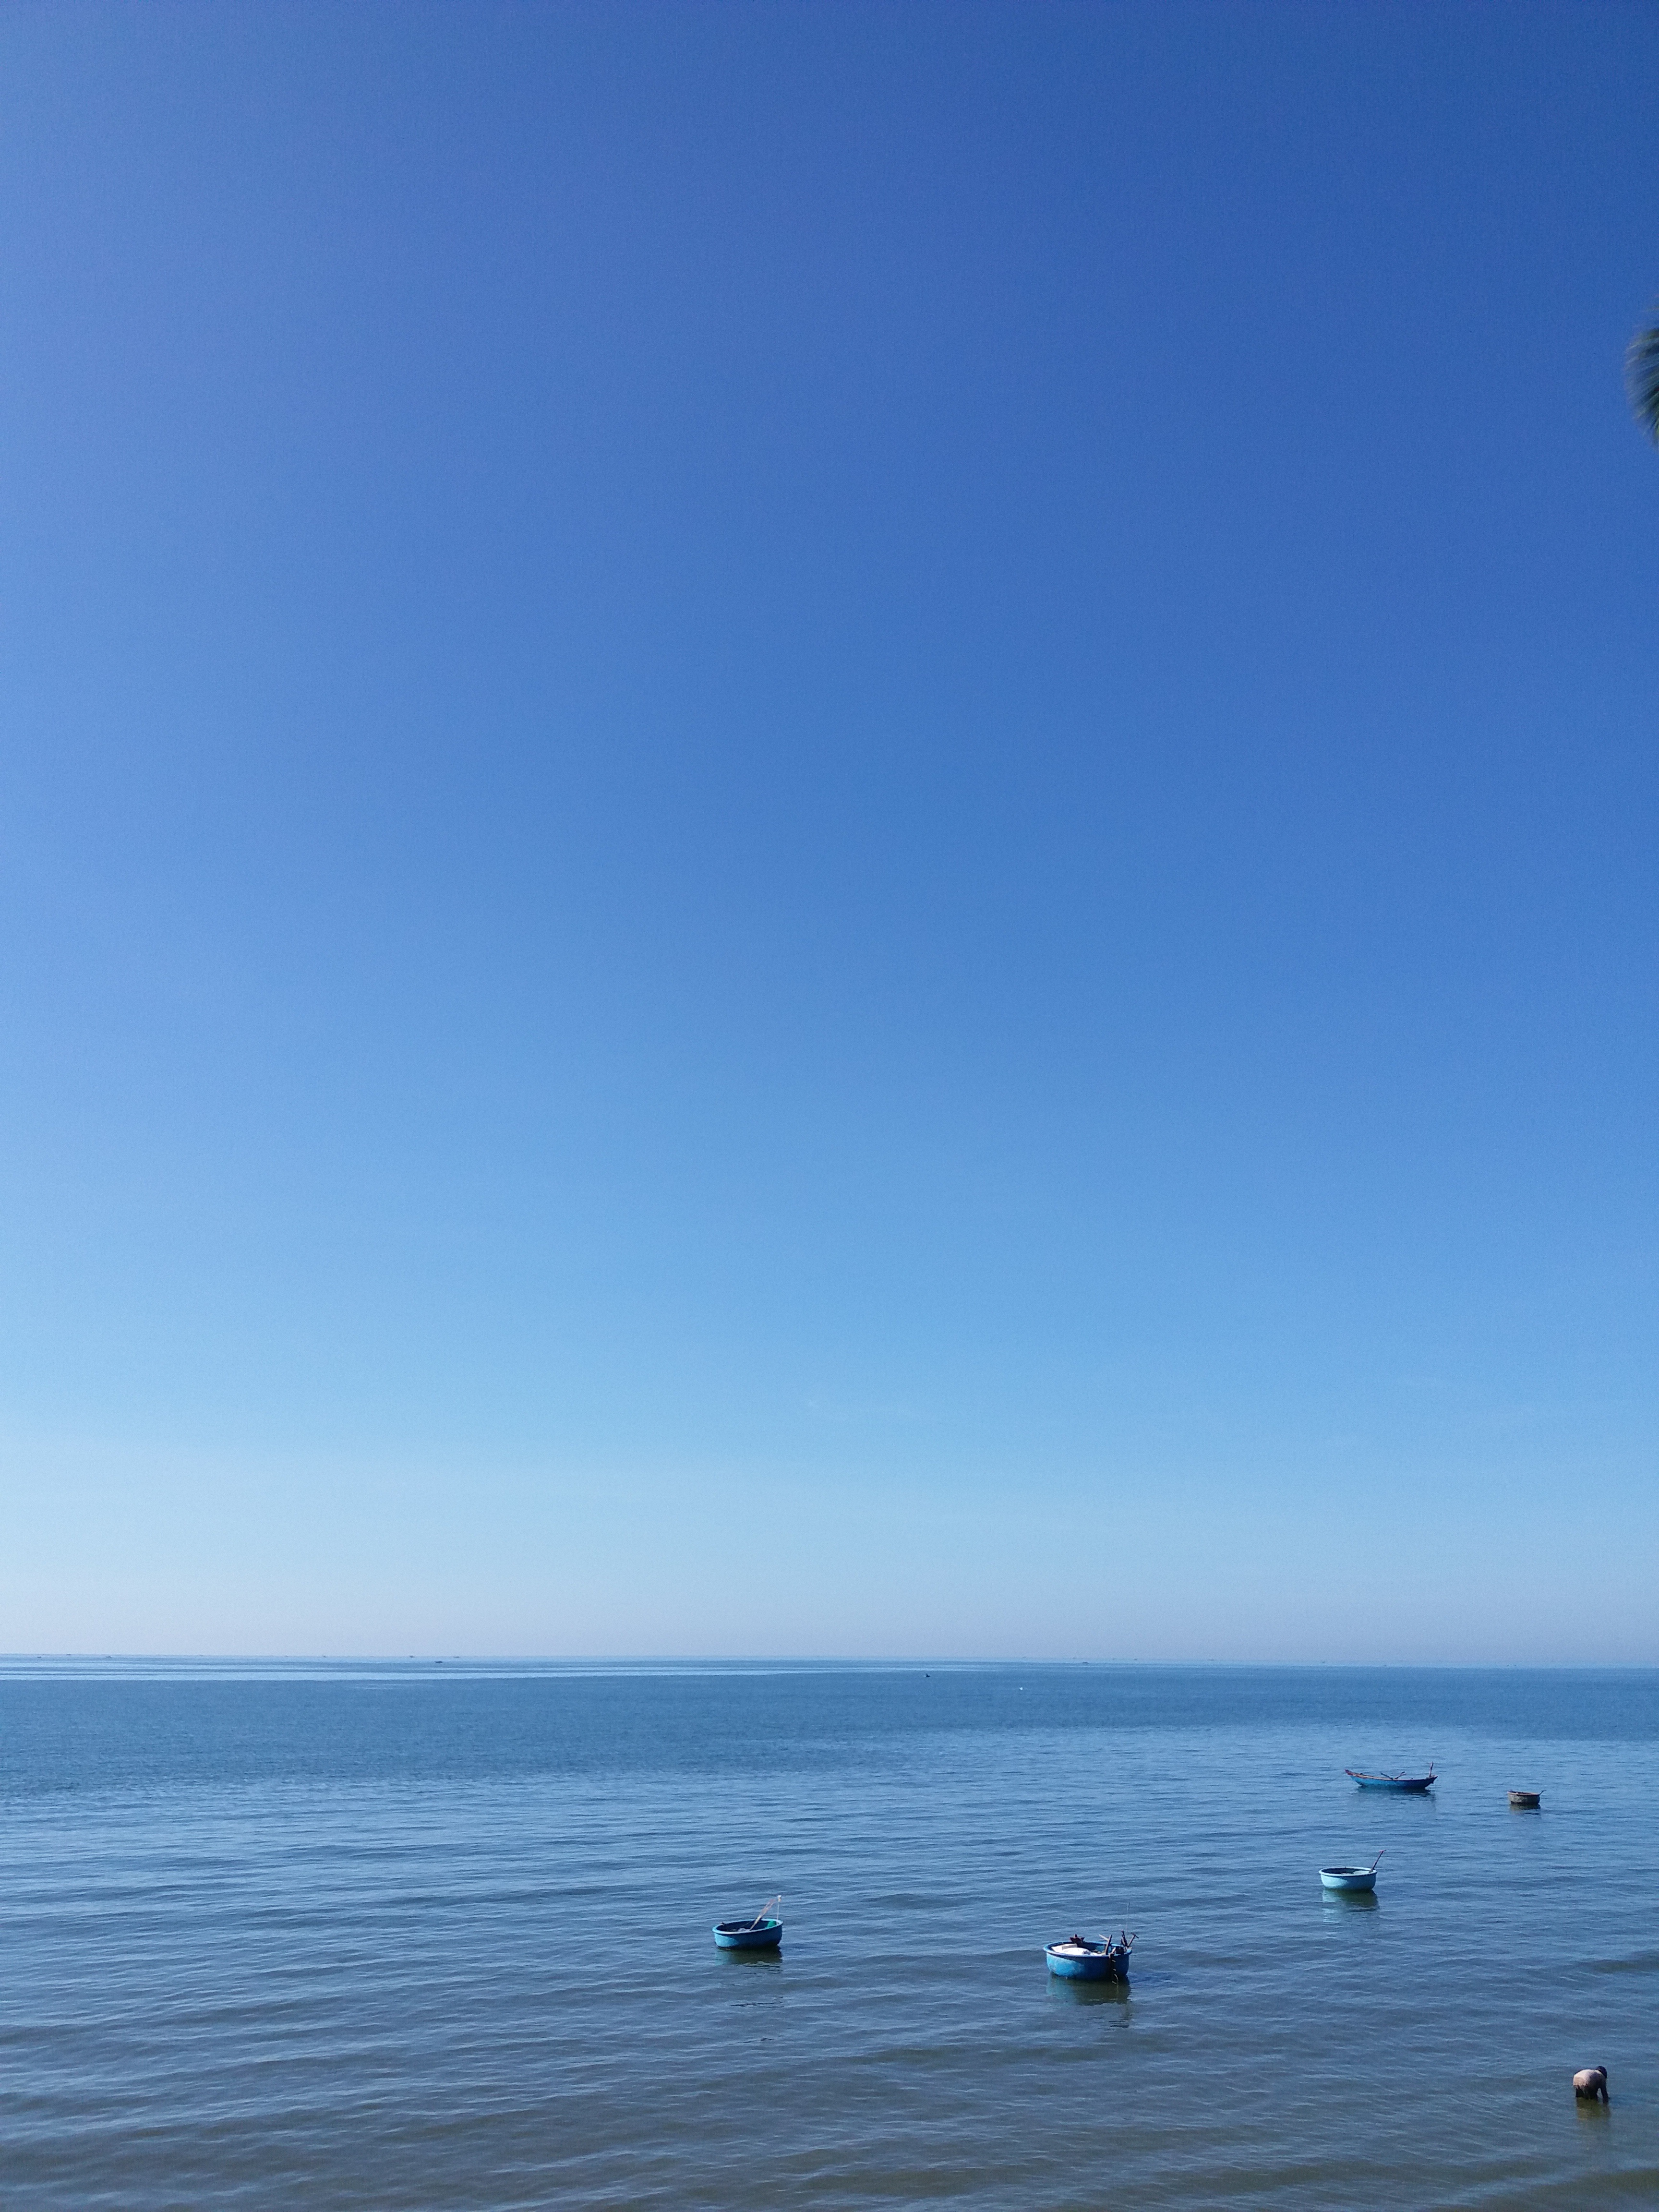
beach, sea, coast, ocean, horizon, cloud, sky, shore, wave, dusk, bay, body of water, cape, wind wave